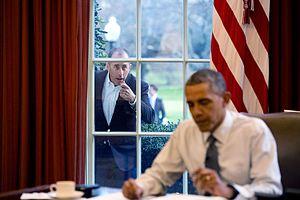
Jerome Allen Seinfeld dit Jerry Seinfeld né le 29 avril 1954 à Brooklyn dans l'état de New York est un humoriste, comédien, producteur et auteur américain.